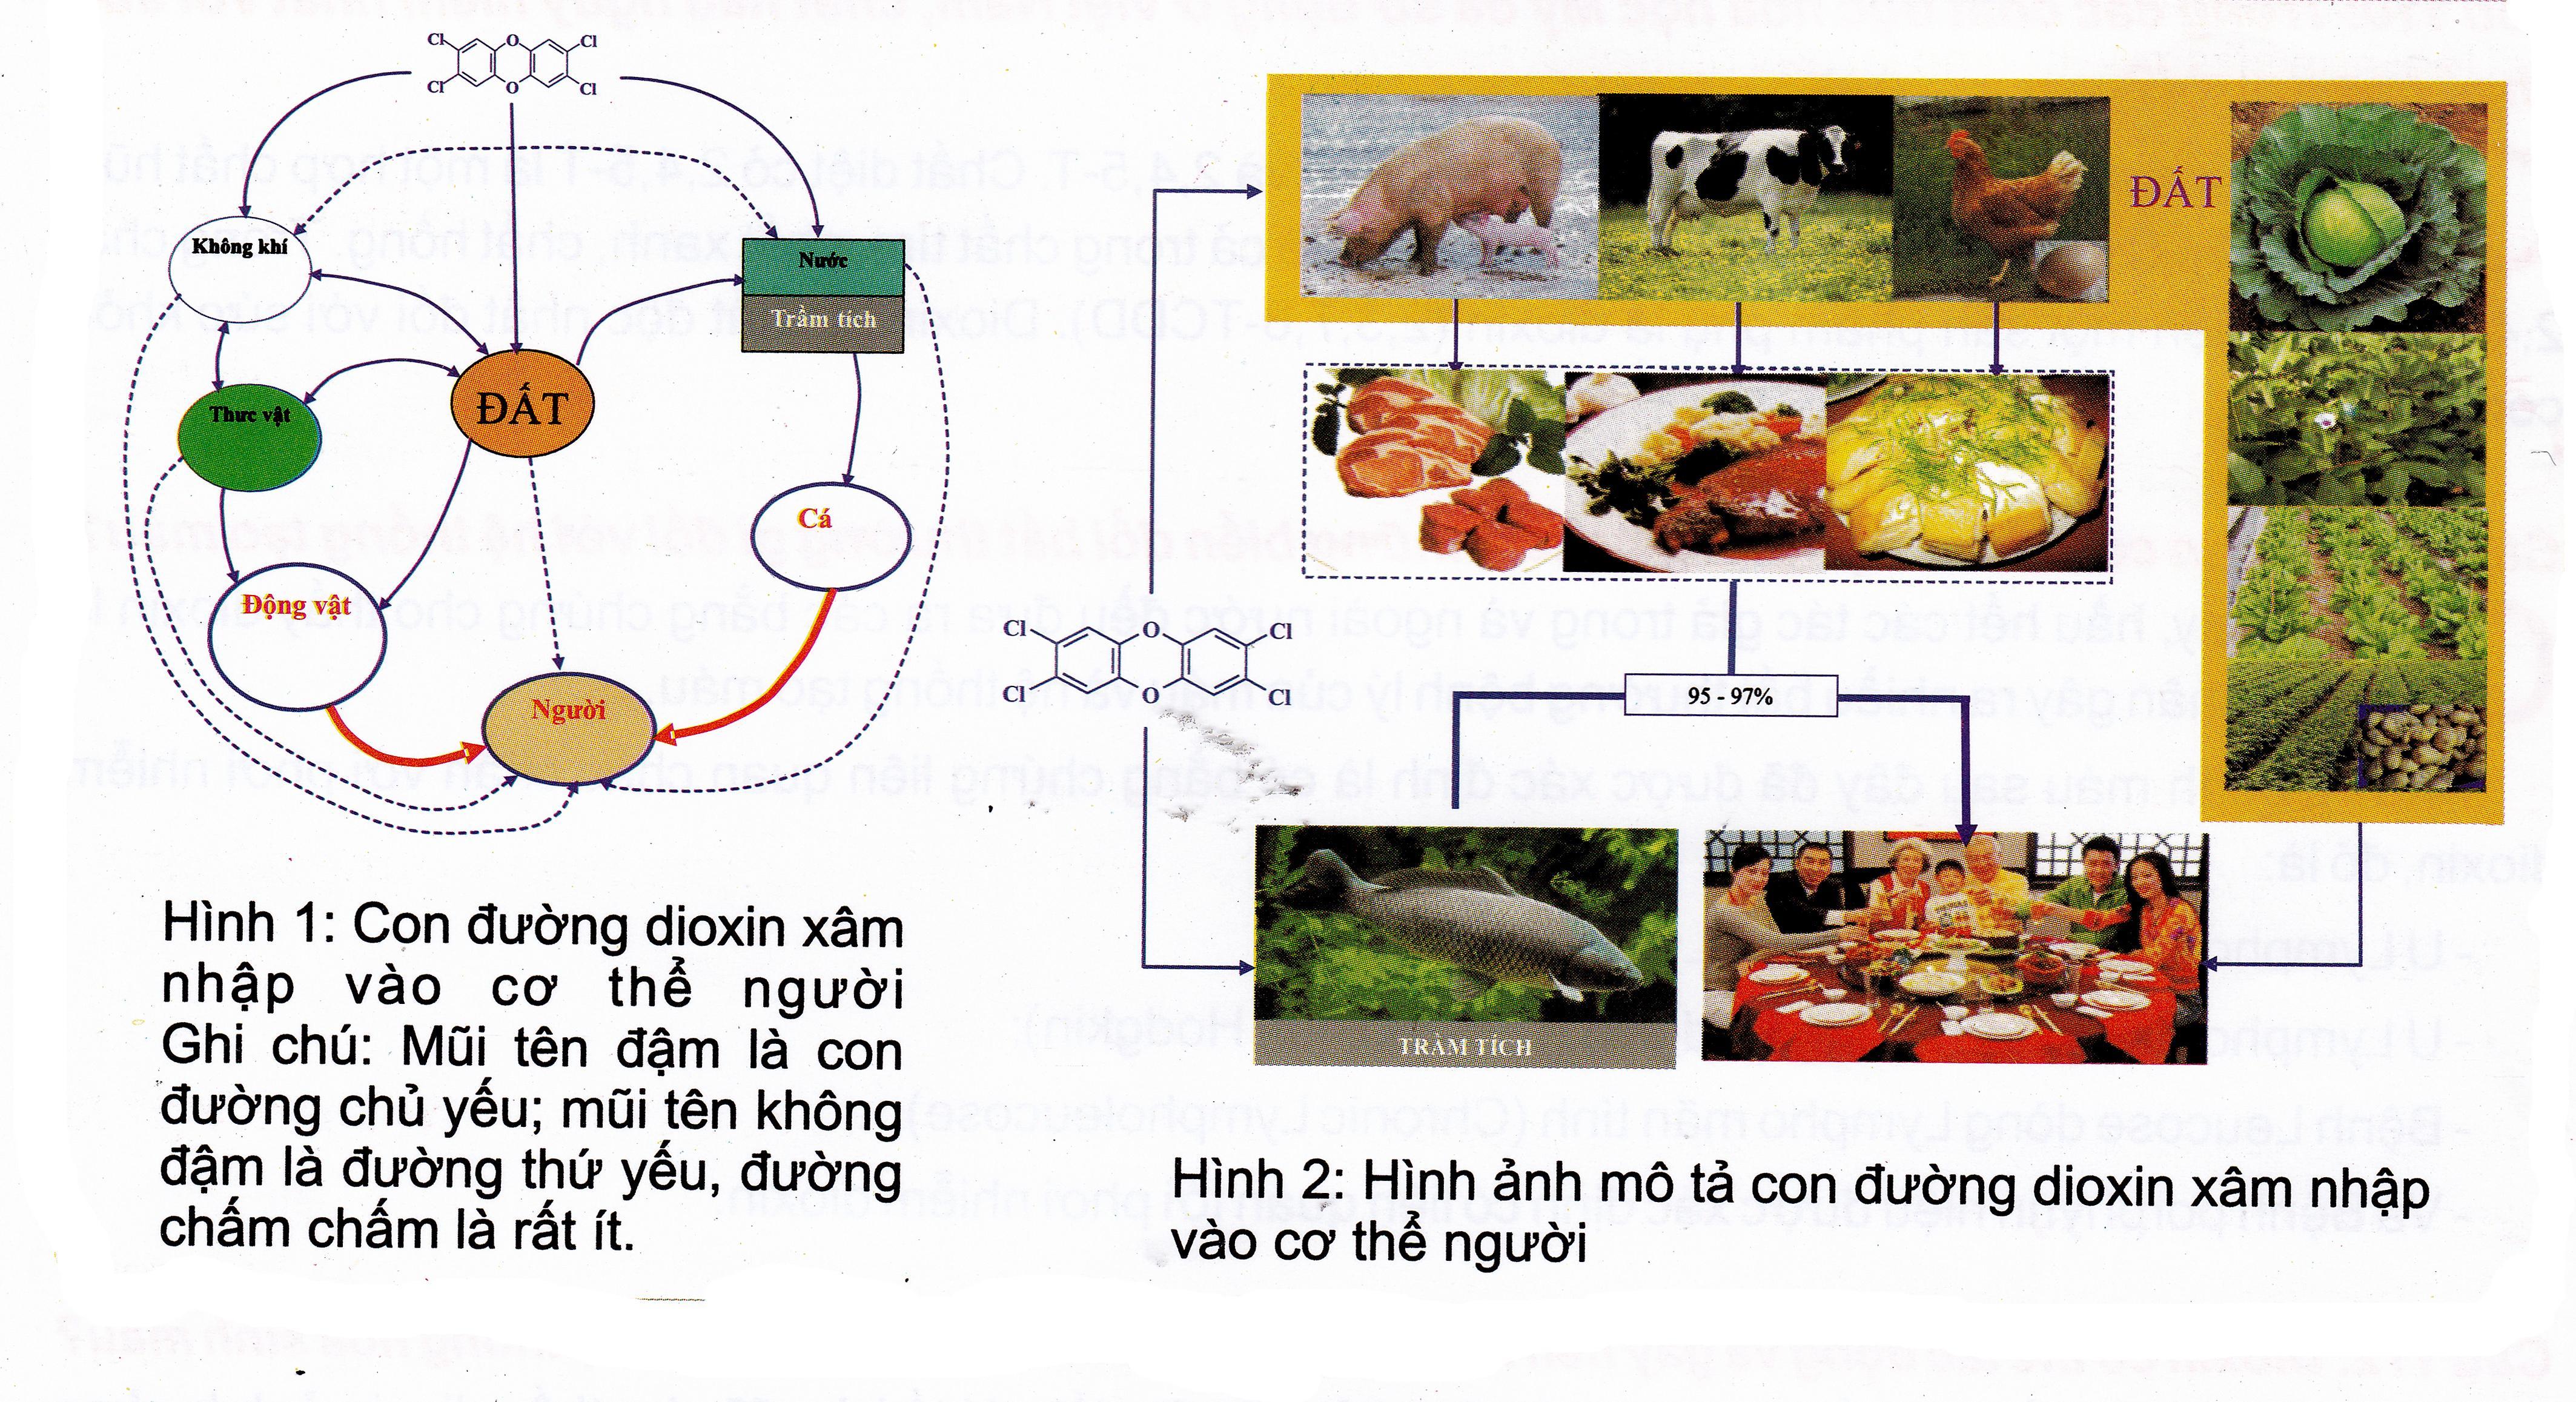
trong bức ảnh có sự xuất hiện của hai sơ đồ lớn